Wikipedia and the Russian invasion of Ukraine

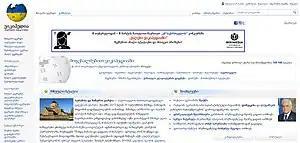
Screenshot of Georgian Wikipedia's Main Page displaying its logo in Ukrainian national colors in February 2022

The Russian invasion of Ukraine is extensively covered on Wikipedia across many languages. This coverage includes articles on and related to the invasion itself, and updates of previously existing articles to take the invasion into account. Wikipedia and other Wikimedia projects' coverage of the conflict – and how the volunteer editing community achieved that coverage – has received significant media and government attention.